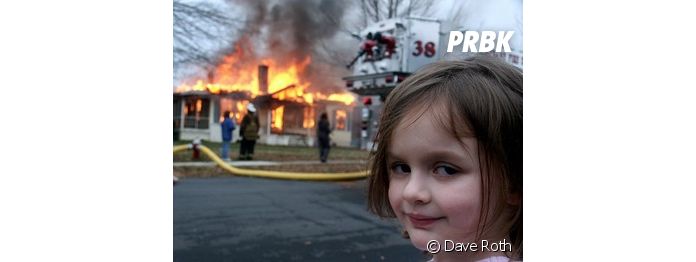
Gender: women